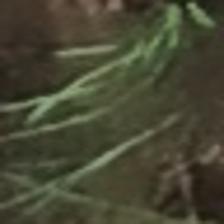
Label: clustered